SpaceX Starship (spacecraft)

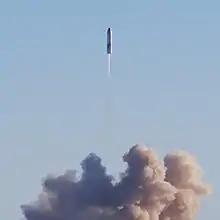
SN8 shortly after taking off, December 2020

Starship controls its reentry with four flaps, two aft flaps mounted to the sides of the engine bay and LOX tank and two forward flaps on the payload bay. Substantial reinforcements are present in the nosecone for the support of the forward flaps. According to SpaceX, the flaps replace the need for wings or tailplane, reduce the fuel needed for landing, and allow landing at destinations in the Solar System where runways do not exist (for example, Mars). The flap's hinges are sealed in aerocovers because they would otherwise be easily damaged during reentry. Static wicks are present on the flaps, aiding in the discharge of static electricity.